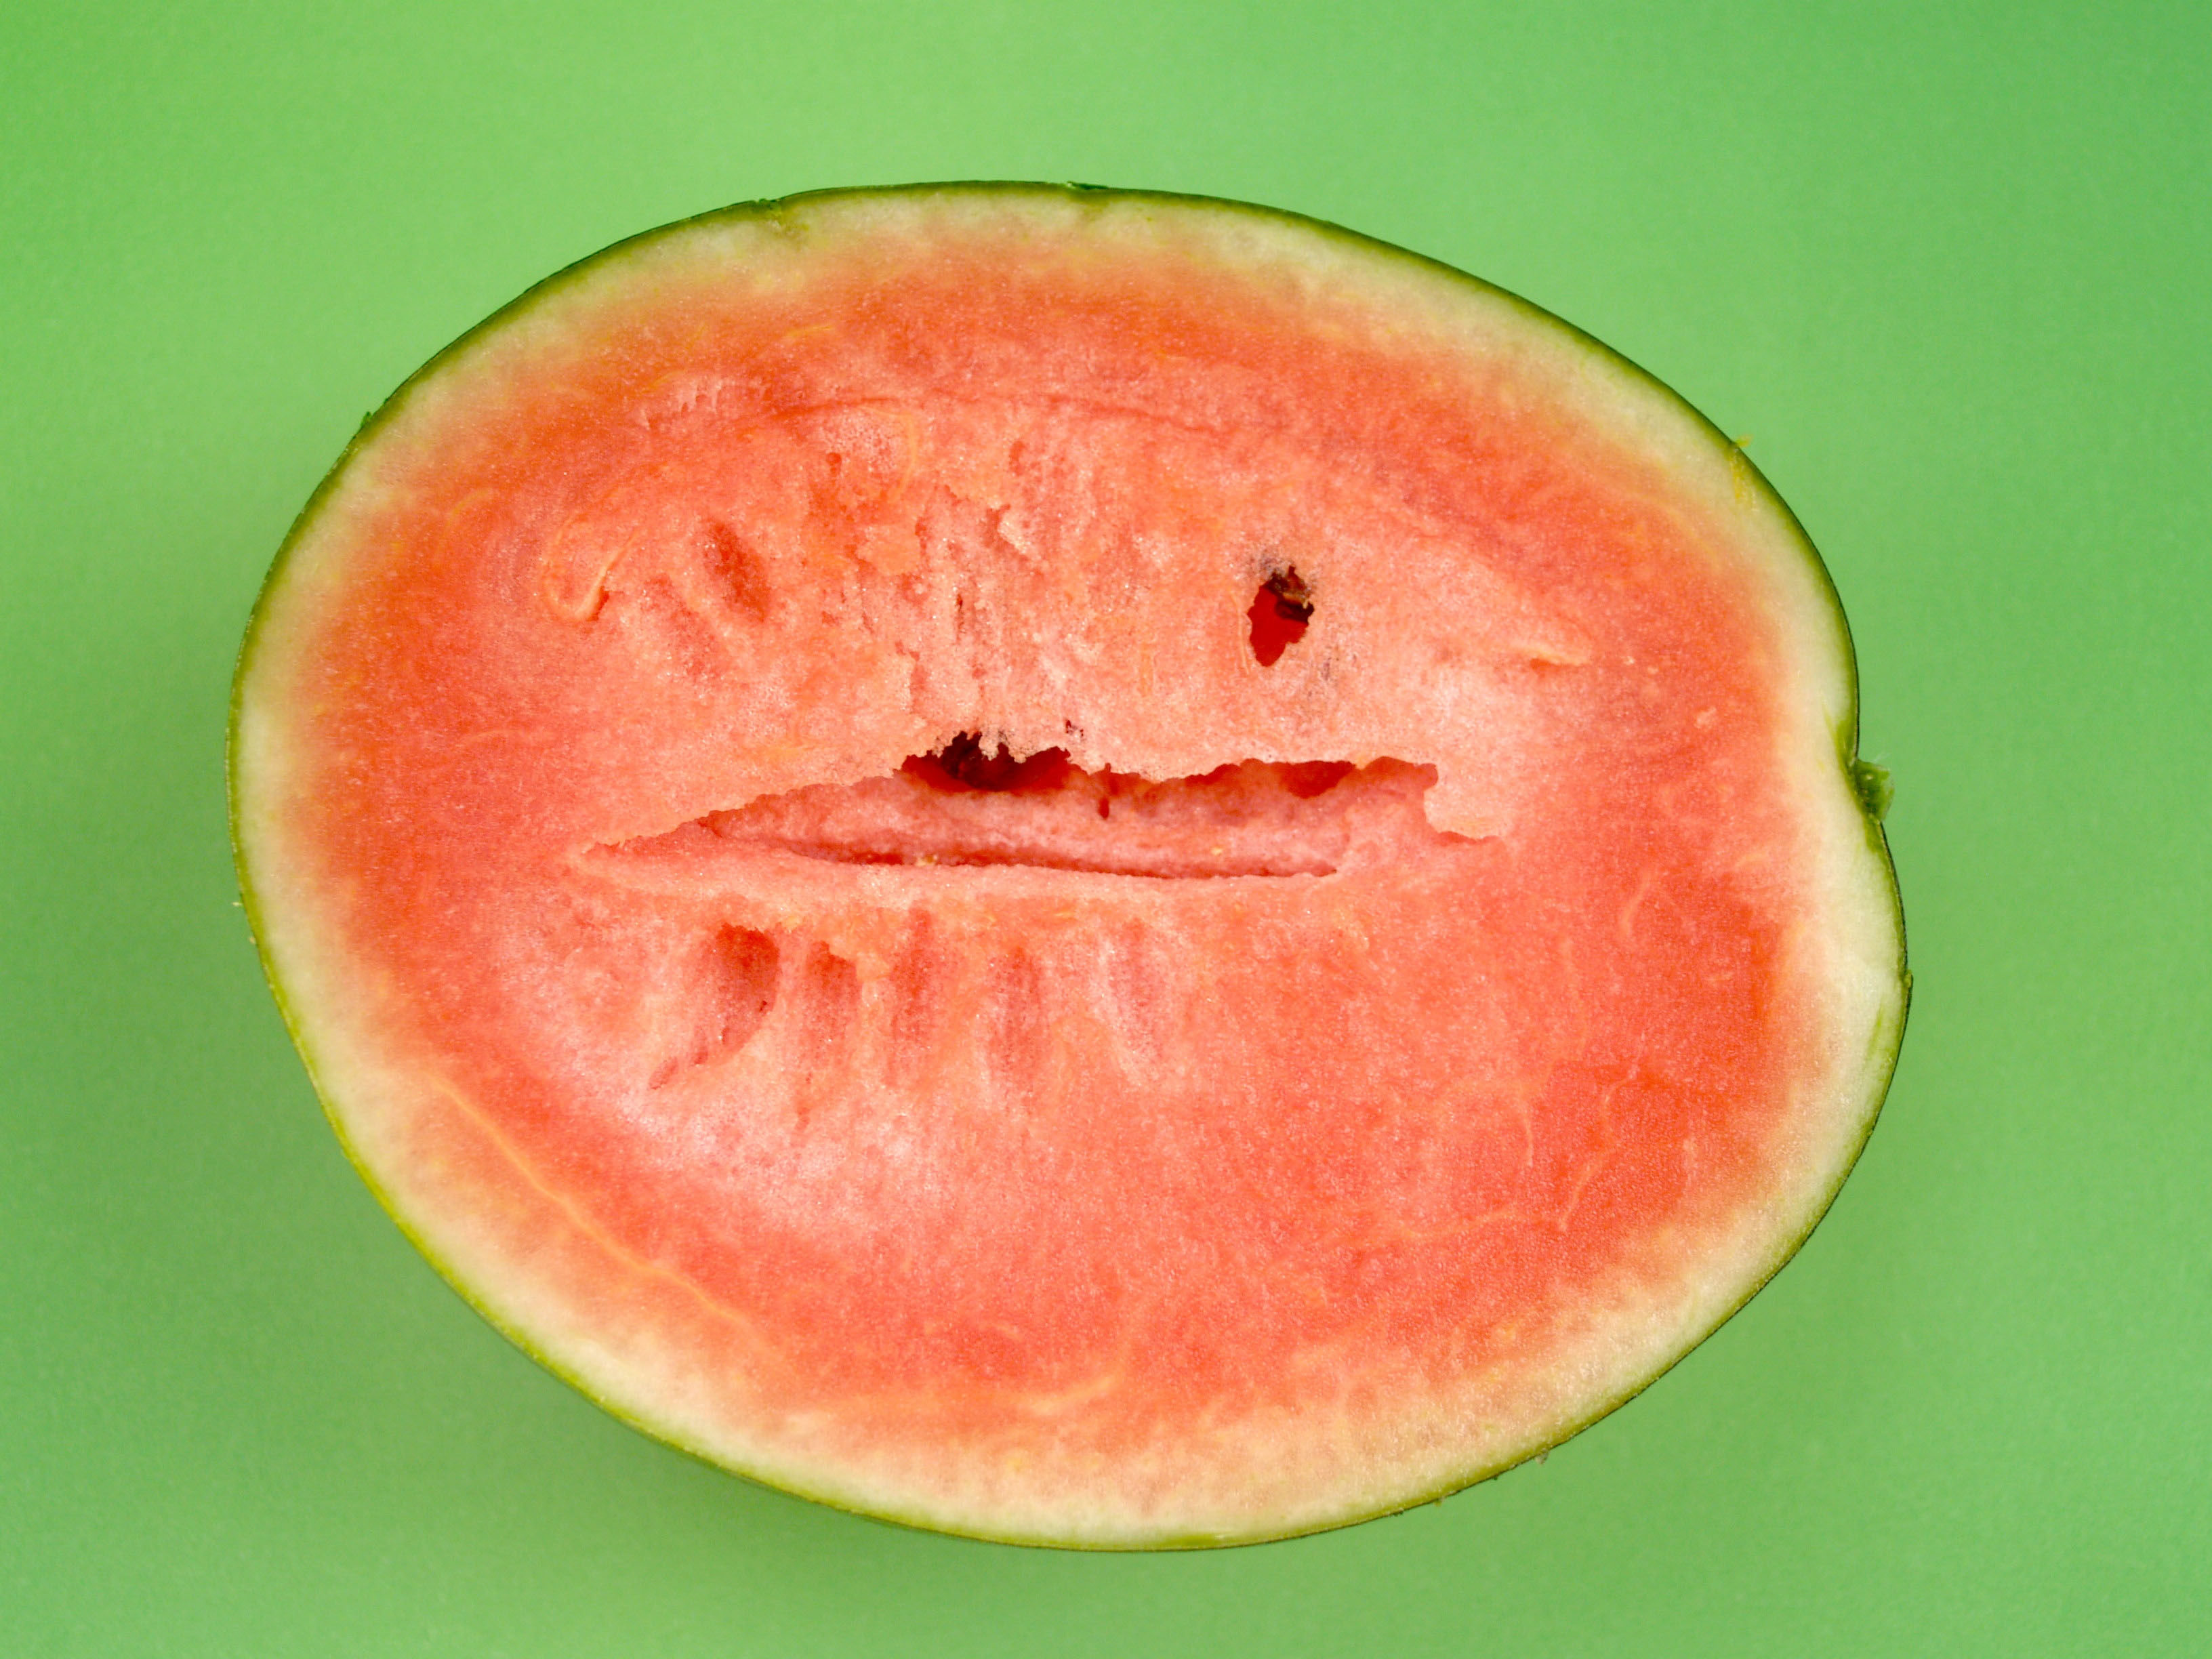
plant, white, fruit, sweet, isolated, food, red, produce, tropical, studio, fresh, juicy, healthy, snack, dessert, eat, watermelon, delicious, slice, cut, vitamin, background, nutrition, refreshment, diet, healthy food, melon, portion, flowering plant, sweet food, eating healthy, seeded, diet food, watermelon white background, watermelon isolated, watermelon slice, seeded watermelon, land plant, citrullus, cucumber gourd and melon family